Fishing trawler

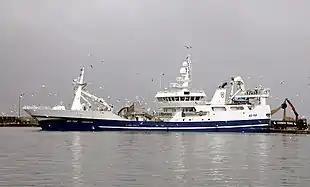
The Irish RSW Pelagic Trawler "Brendelen" SO709 in Skagen harbour

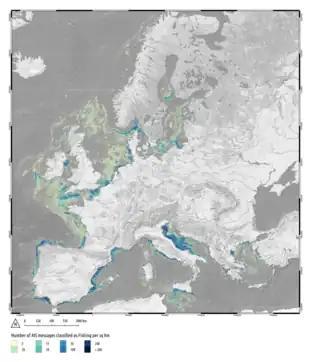
Fishing intensity extracted from Automatic Identification System data of EU trawlers greater than 15 metres in length, in the period October 2014 – September 2015 (see Main Map for full resolution)

A fishing trawler is a commercial fishing vessel designed to operate fishing trawls. Trawling is a method of fishing that involves actively dragging or pulling a trawl through the water behind one or more trawlers. Trawls are fishing nets that are pulled along the bottom of the sea or in midwater at a specified depth. A trawler may also operate two or more trawl nets simultaneously (double-rig and multi-rig).